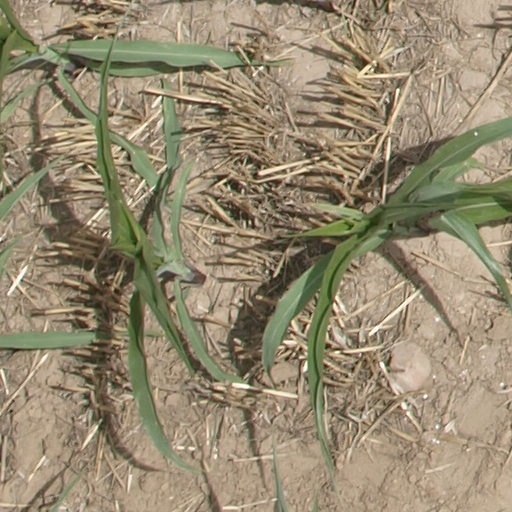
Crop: maize; corn